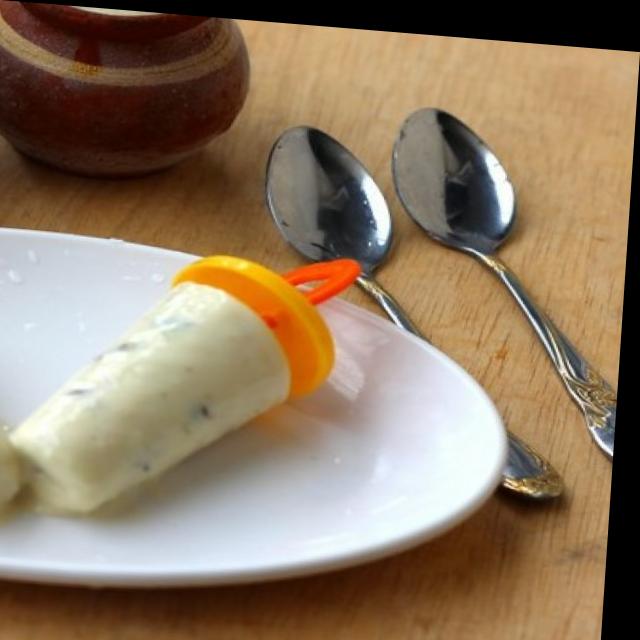
Dish: kulfi